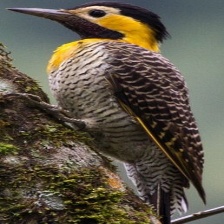
Species: CAMPO FLICKER
Scientific name: COLAPTES CAMPESTRIS